Bob cut

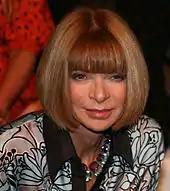
Anna Wintour with a bob haircut and a fringe/bangs

Historically, women in the West have usually worn their hair long. Some young girls, actresses and a few "advanced" or fashionable women had worn short hair even before World War I, such as French actress Polaire, described in 1910 as having "a shock of short, dark hair", a cut she adopted in the early 1890s. The style, however, was not considered generally respectable until given impetus by the inconvenience of long hair to girls engaged in war work.